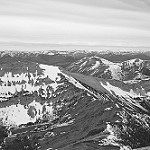
Label: B & W